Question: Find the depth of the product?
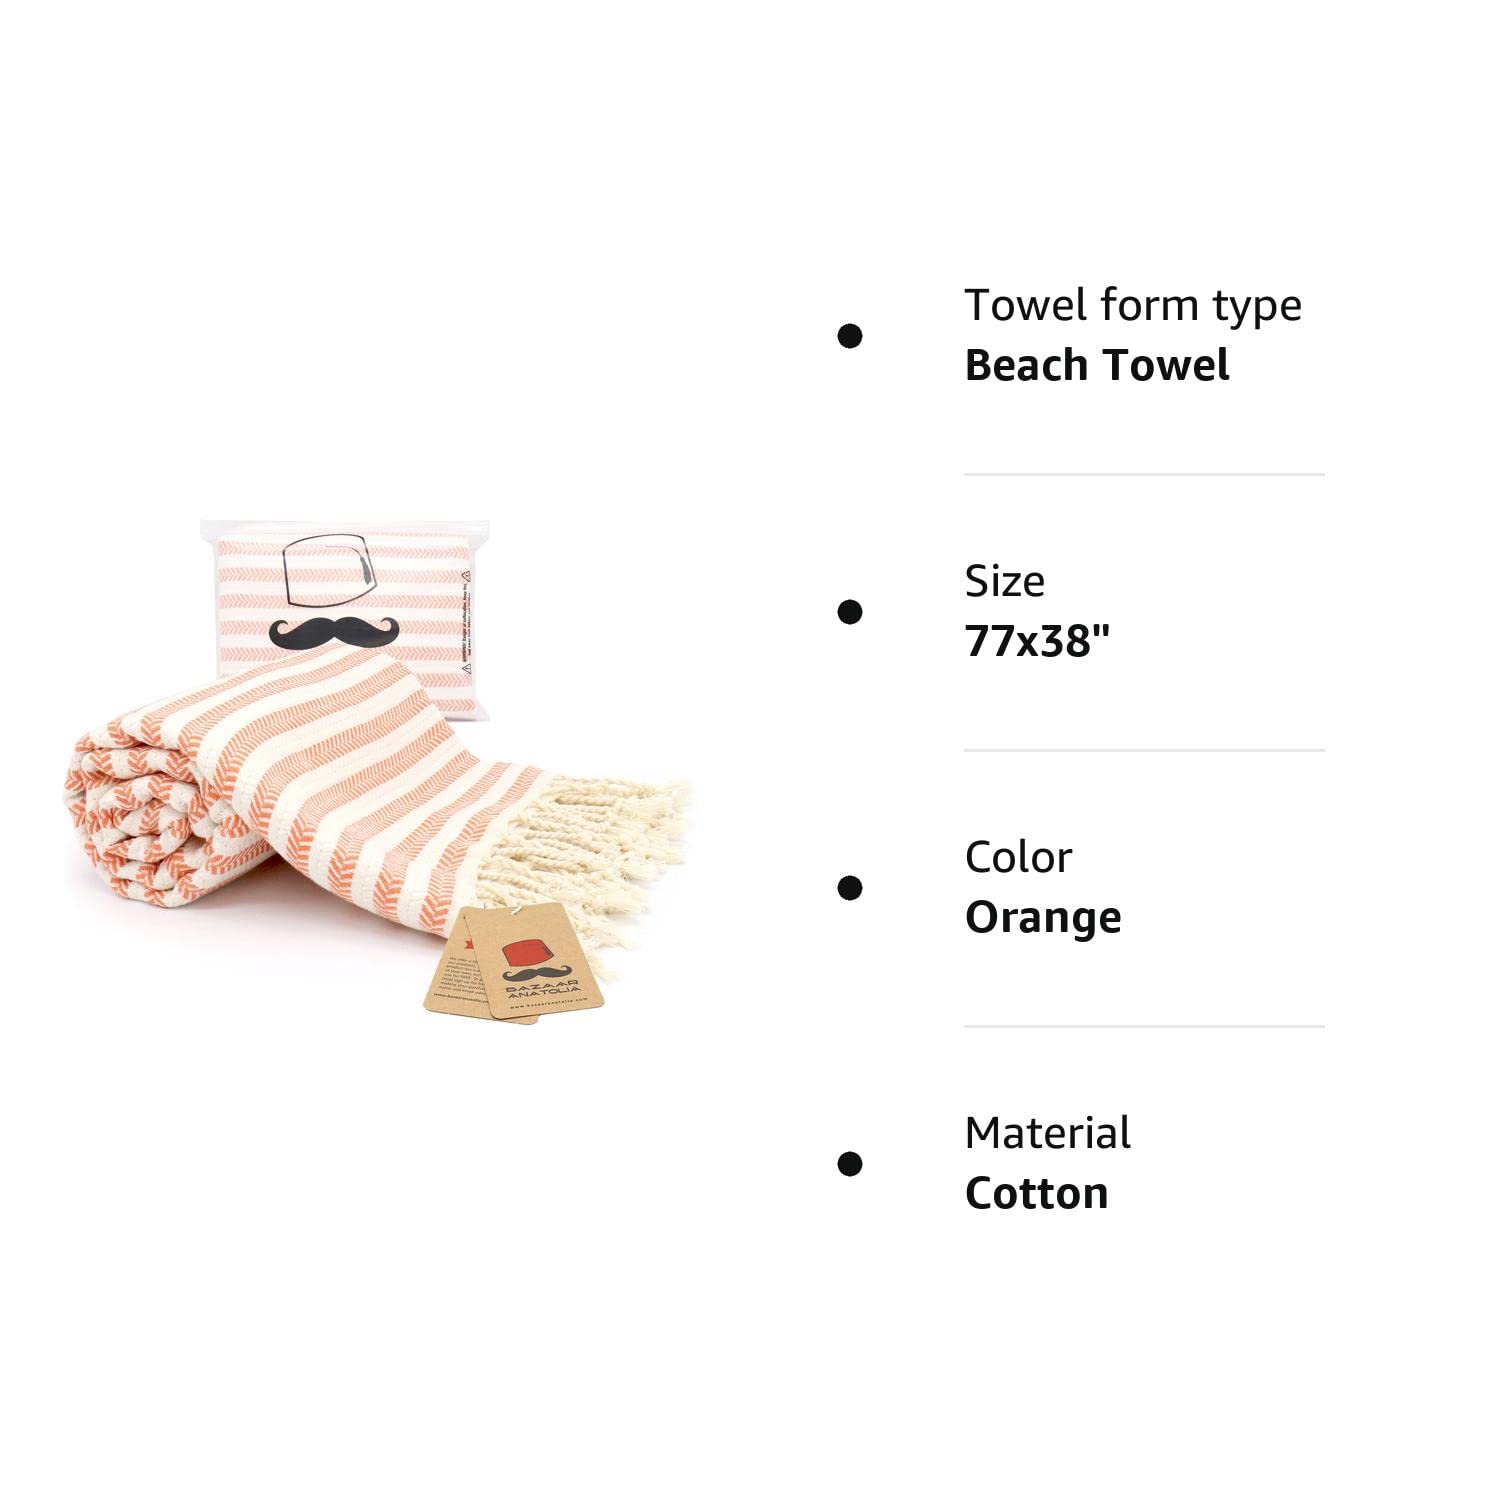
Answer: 38.0 inch